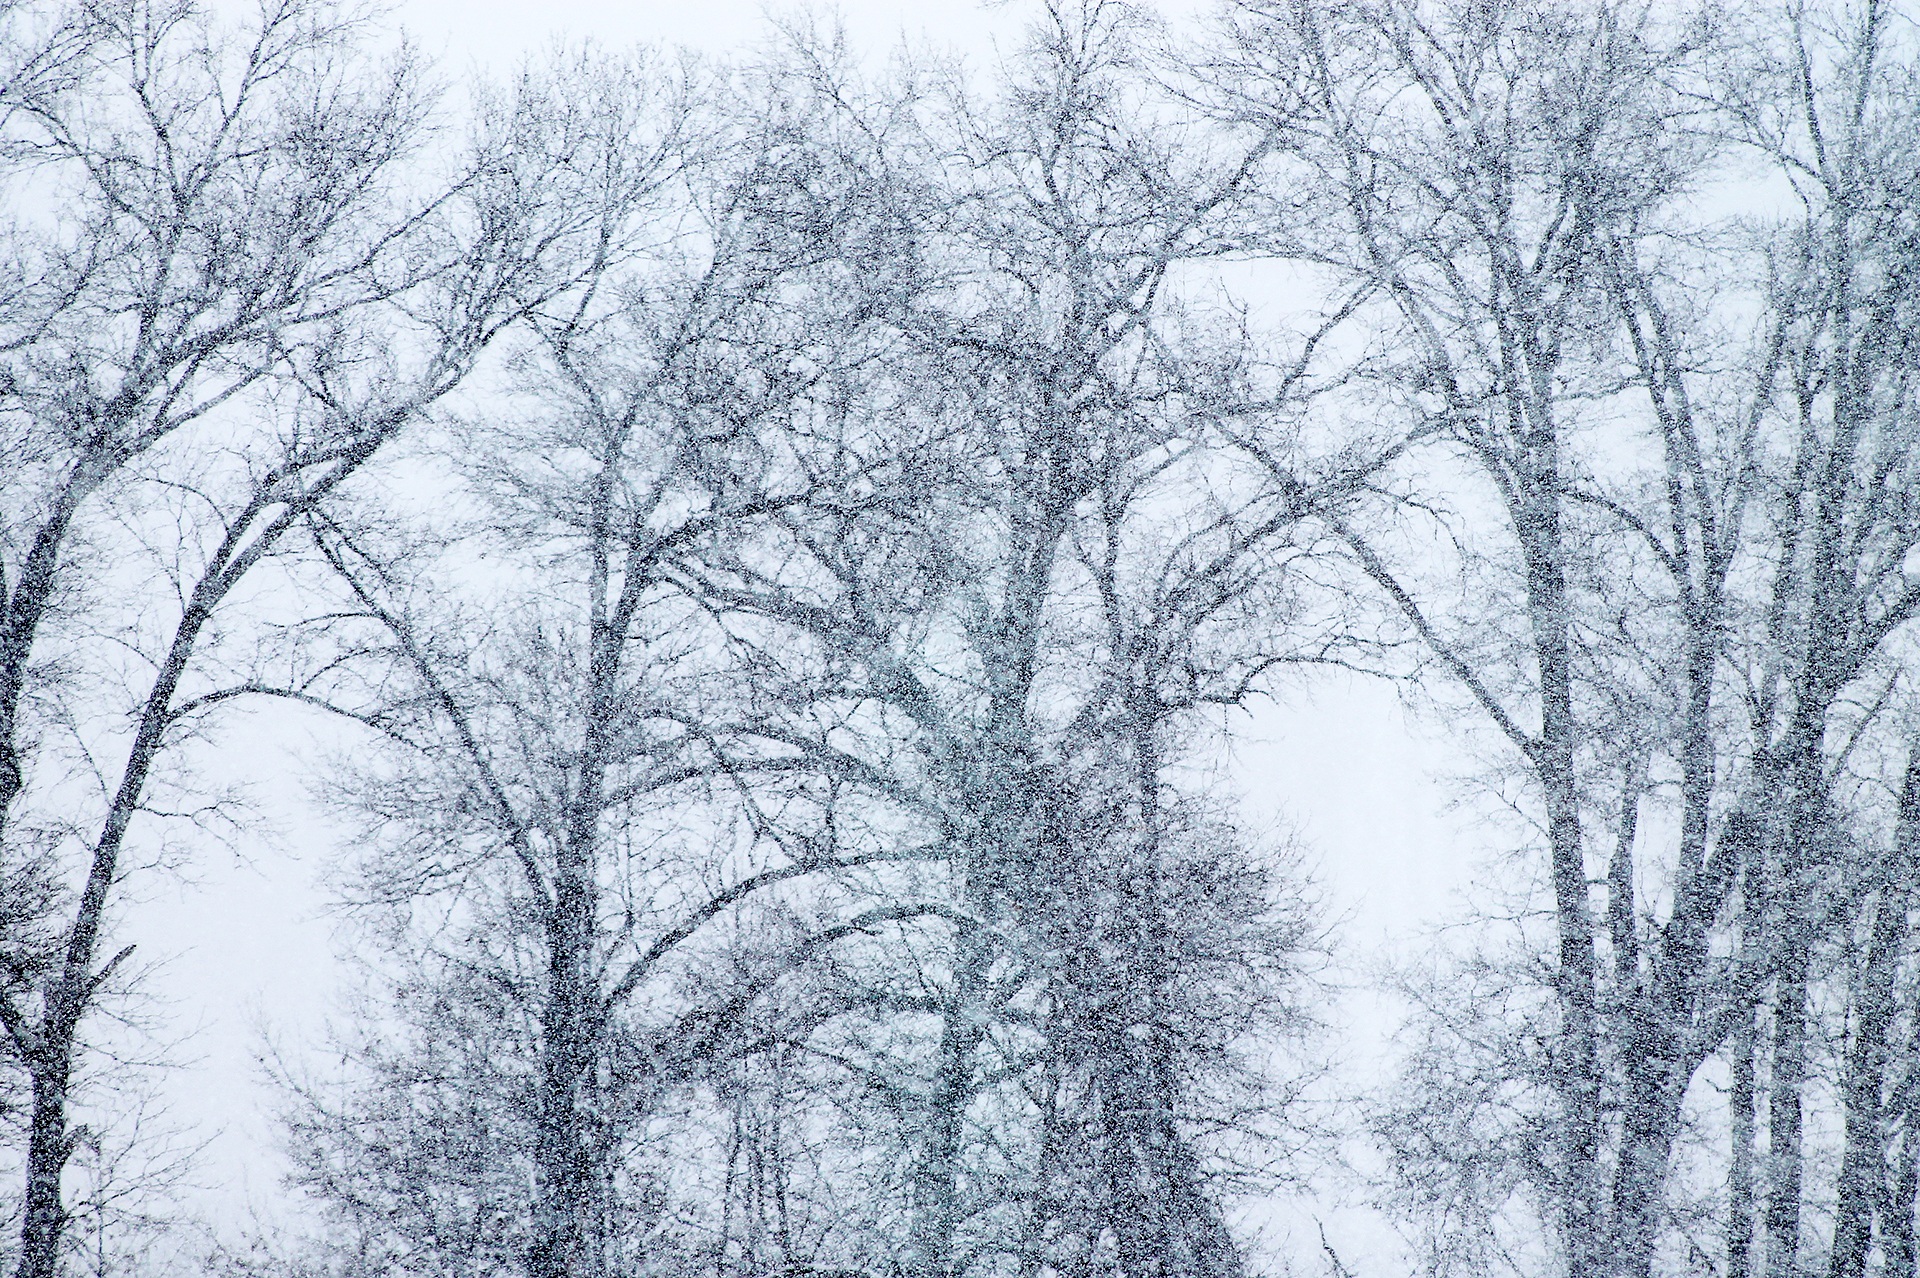
tree, forest, branch, snow, cold, winter, black and white, plant, fog, mist, white, frost, weather, storm, monochrome, season, flake, snowfall, visibility, snowstorm, blizzard, snowflakes, freezing, conditions, snow storm, snow flakes, atmospheric phenomenon, woody plant, winter storm